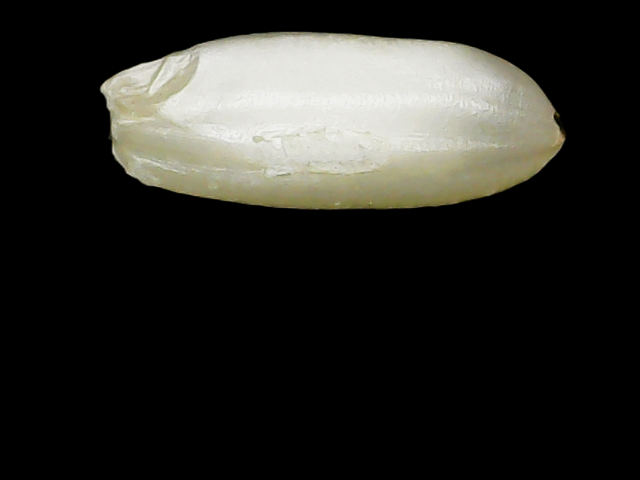
Rice variety: Binadhan10